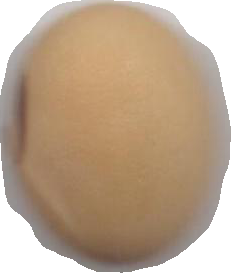
Variety: Anjasmoro